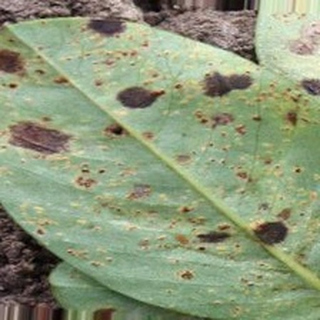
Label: groundnut_rust